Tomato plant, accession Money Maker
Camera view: bottom (45 deg); turntable rotation: 240 degrees
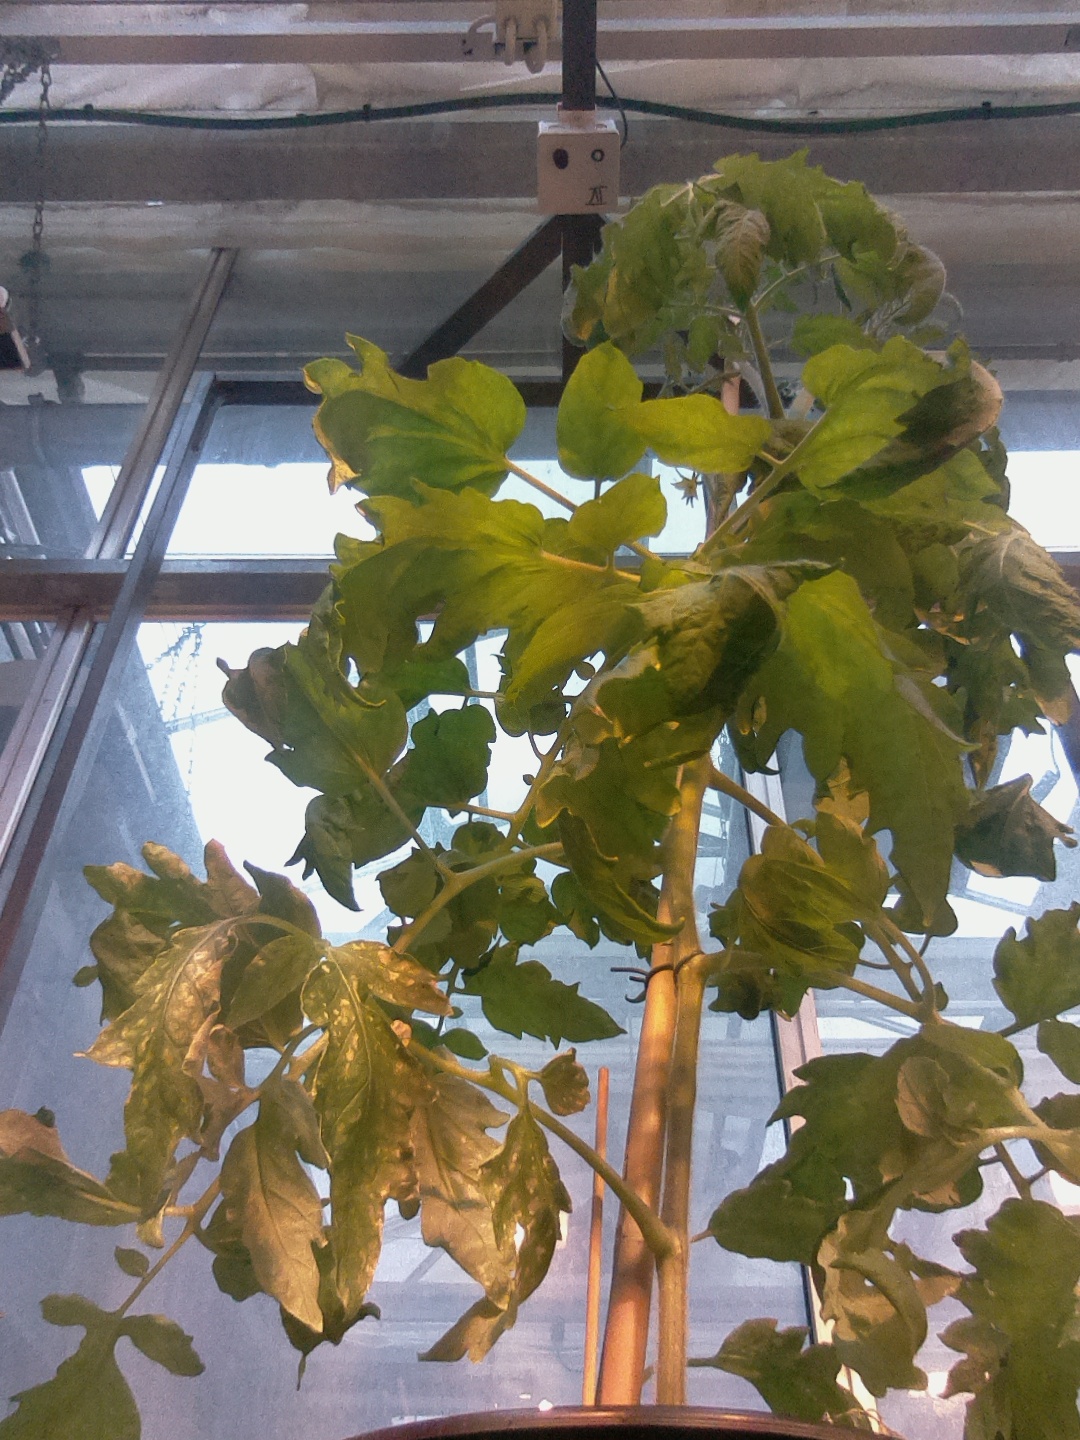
BBCH growth stage 65: Full flowering, 50%-60% of flowers open, first petals falling